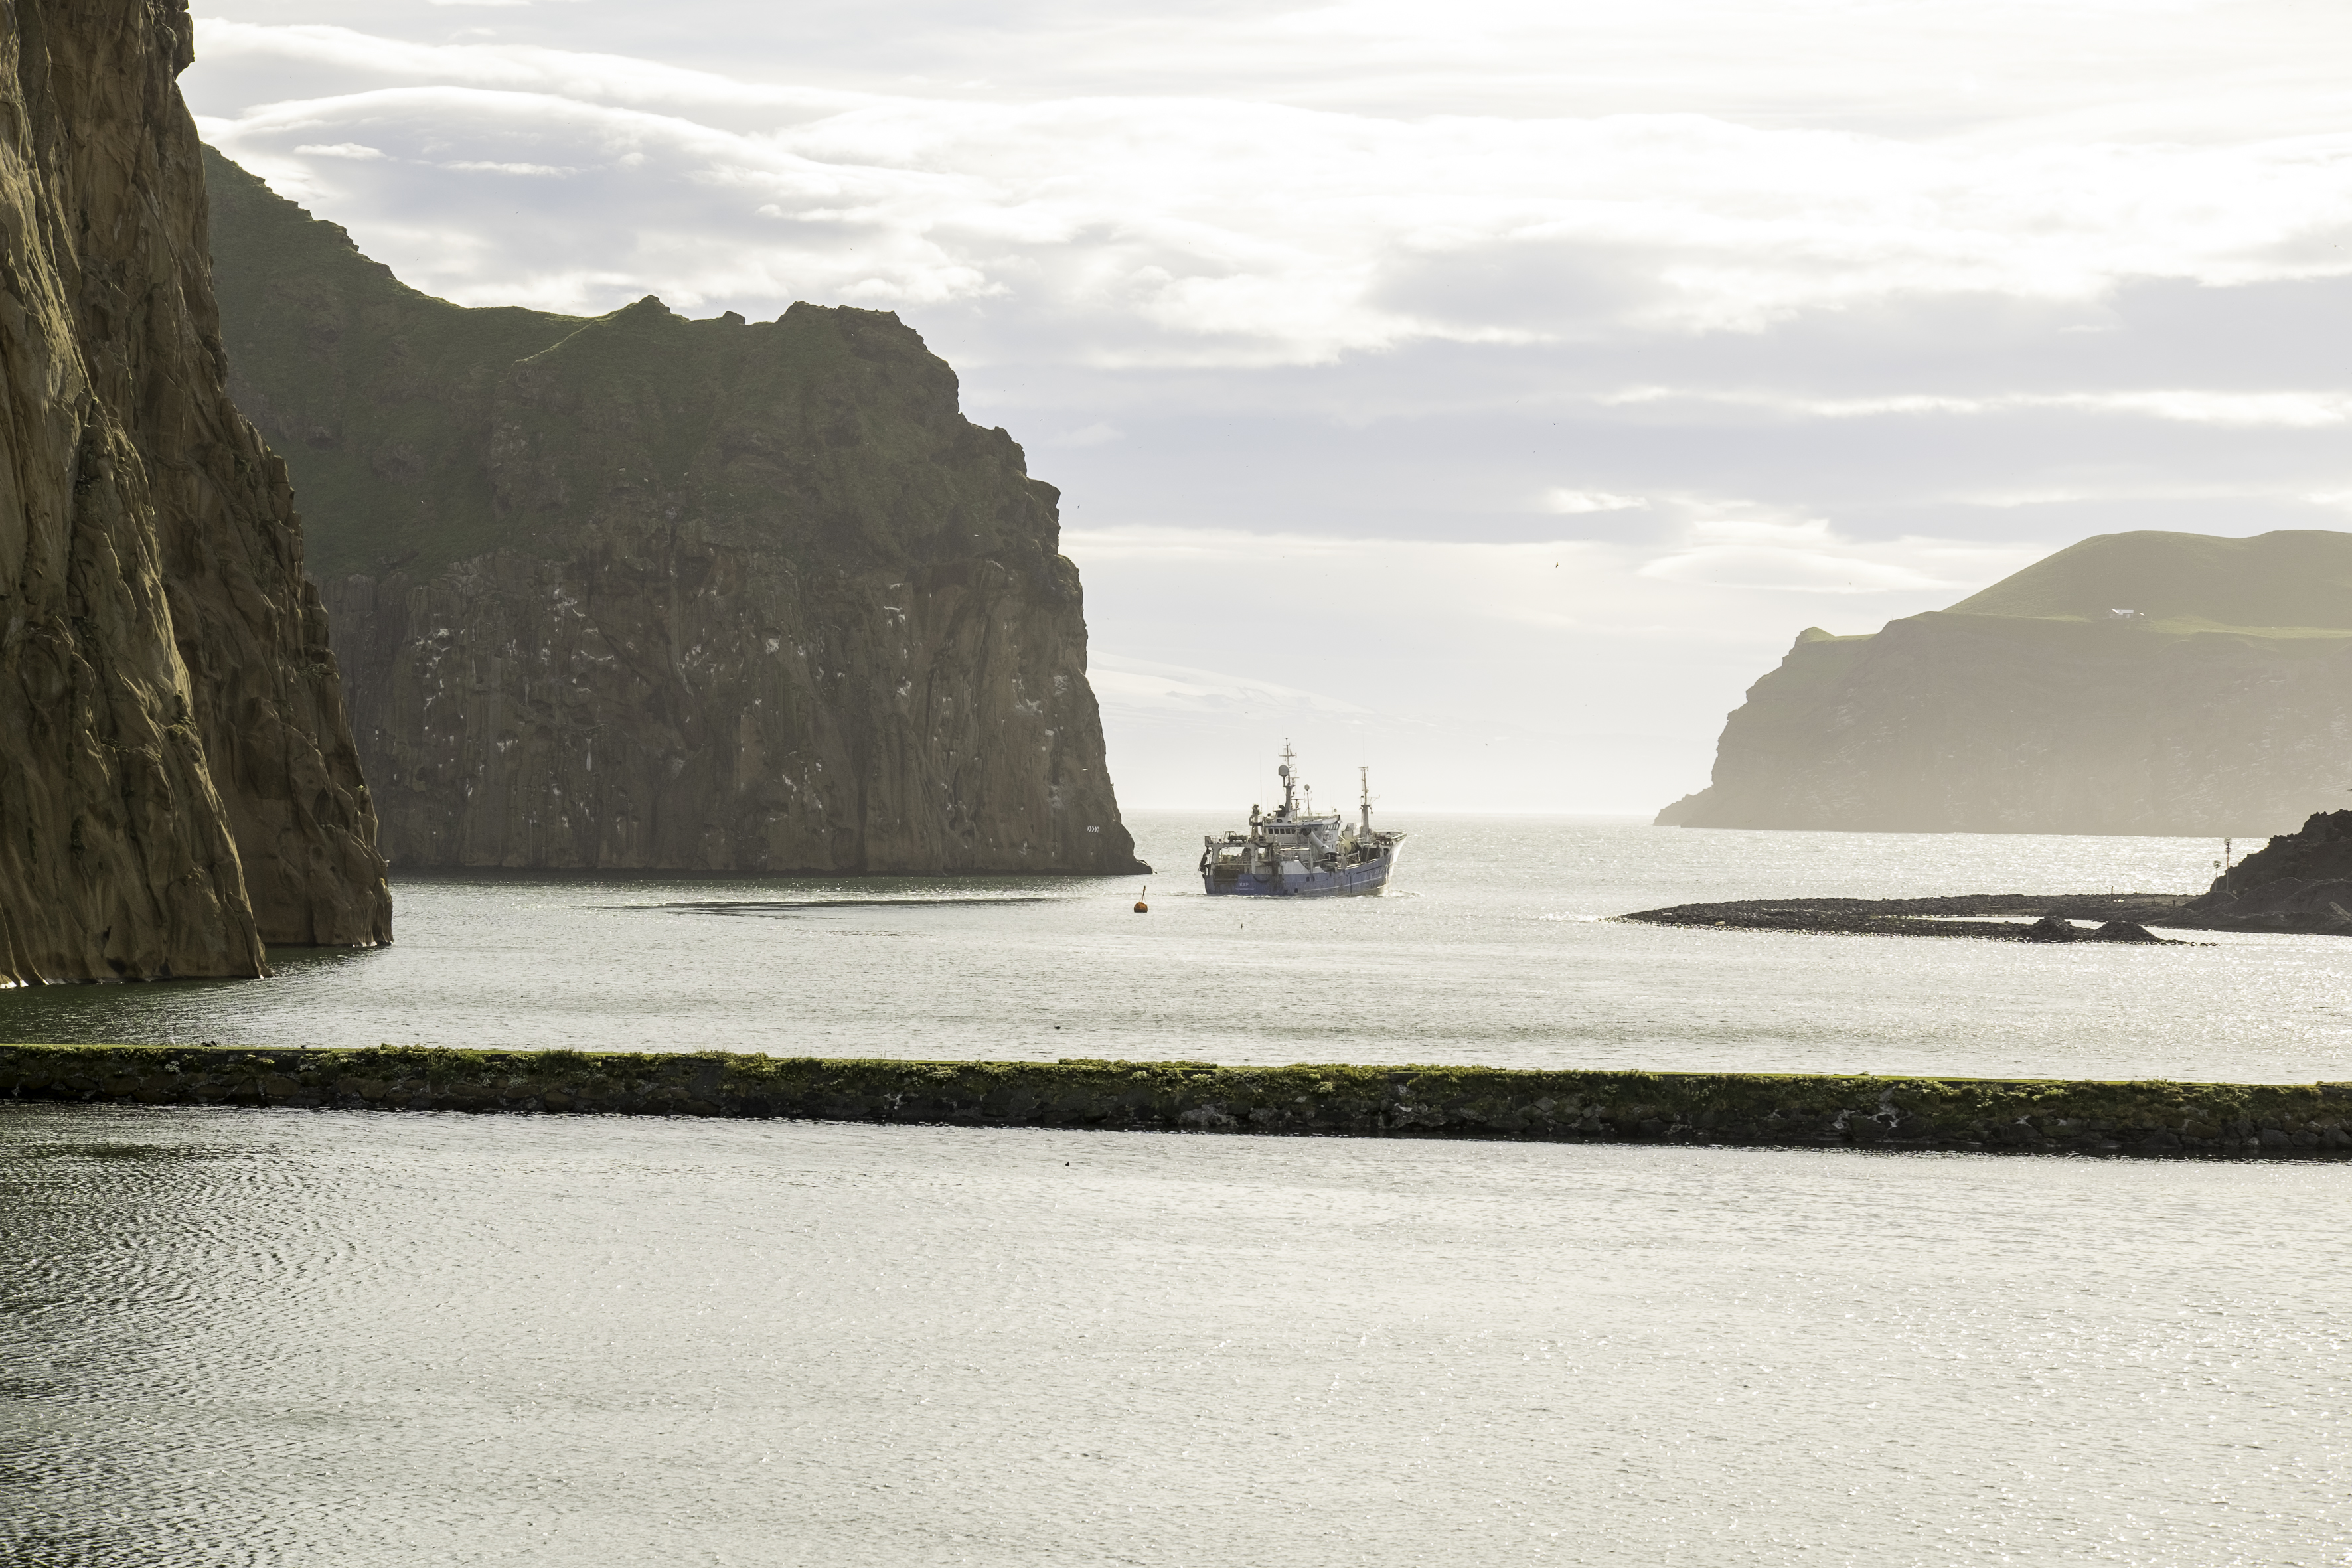
beach, landscape, sea, coast, sand, rock, ocean, shore, vacation, travel, cliff, fujifilm, vehicle, bay, iceland, terrain, body of water, south, is, fuji, fujixt1, cape, fujix, vestmannaeyjar, landform, geographical feature